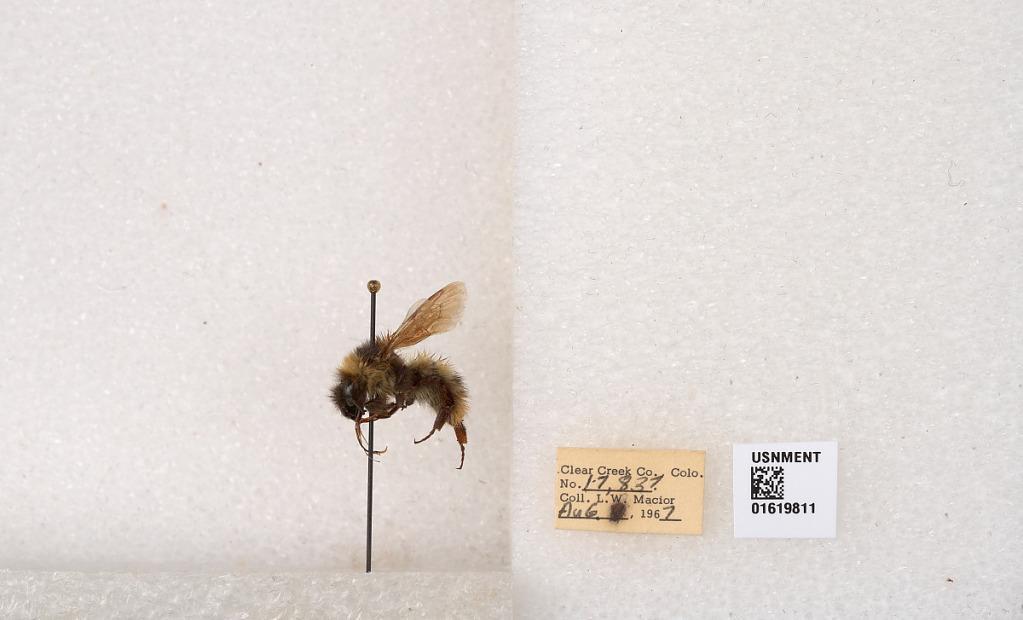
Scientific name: Bombus kirbyellus
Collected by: L. Macior
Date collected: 1967-8-4
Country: United States
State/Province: Colorado
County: Clear Creek
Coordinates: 39.6891, -105.644